Florence, Alabama

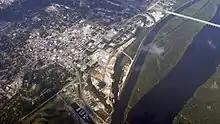
Aerial view of Florence

As a sign of progress and ambition, townspeople established the Florence Female Academy here in 1847, for paying female students. By the 1850s, the school was converted into the Florence Synodical Female College, affiliated with the Presbyterian Church. It closed in 1893. A historical marker commemorates the site. LaGrange College, Alabama's first chartered college, was established near Leighton in 1830 before being moved across the river to Florence in 1855. The move to Florence was controversial, however, and the Florence site was denied the use of the LaGrange name and was thus chartered as Florence Wesleyan University in 1856, with its main building being Wesleyan Hall. One hundred and 60 students enrolled in the first year of operation (1855) of Florence Wesleyan University and quickly attracted students from five states and two foreign countries. The university also chartered a grammar school, which still serves today as Kilby Laboratory School, the only university-operated elementary school in Alabama. After becoming publicly owned during the Postbellum period, the university went through a variety of name changes, including: Florence Normal School, Florence State Teachers College, and Florence State University, before changing its name to the University of North Alabama in 1972.